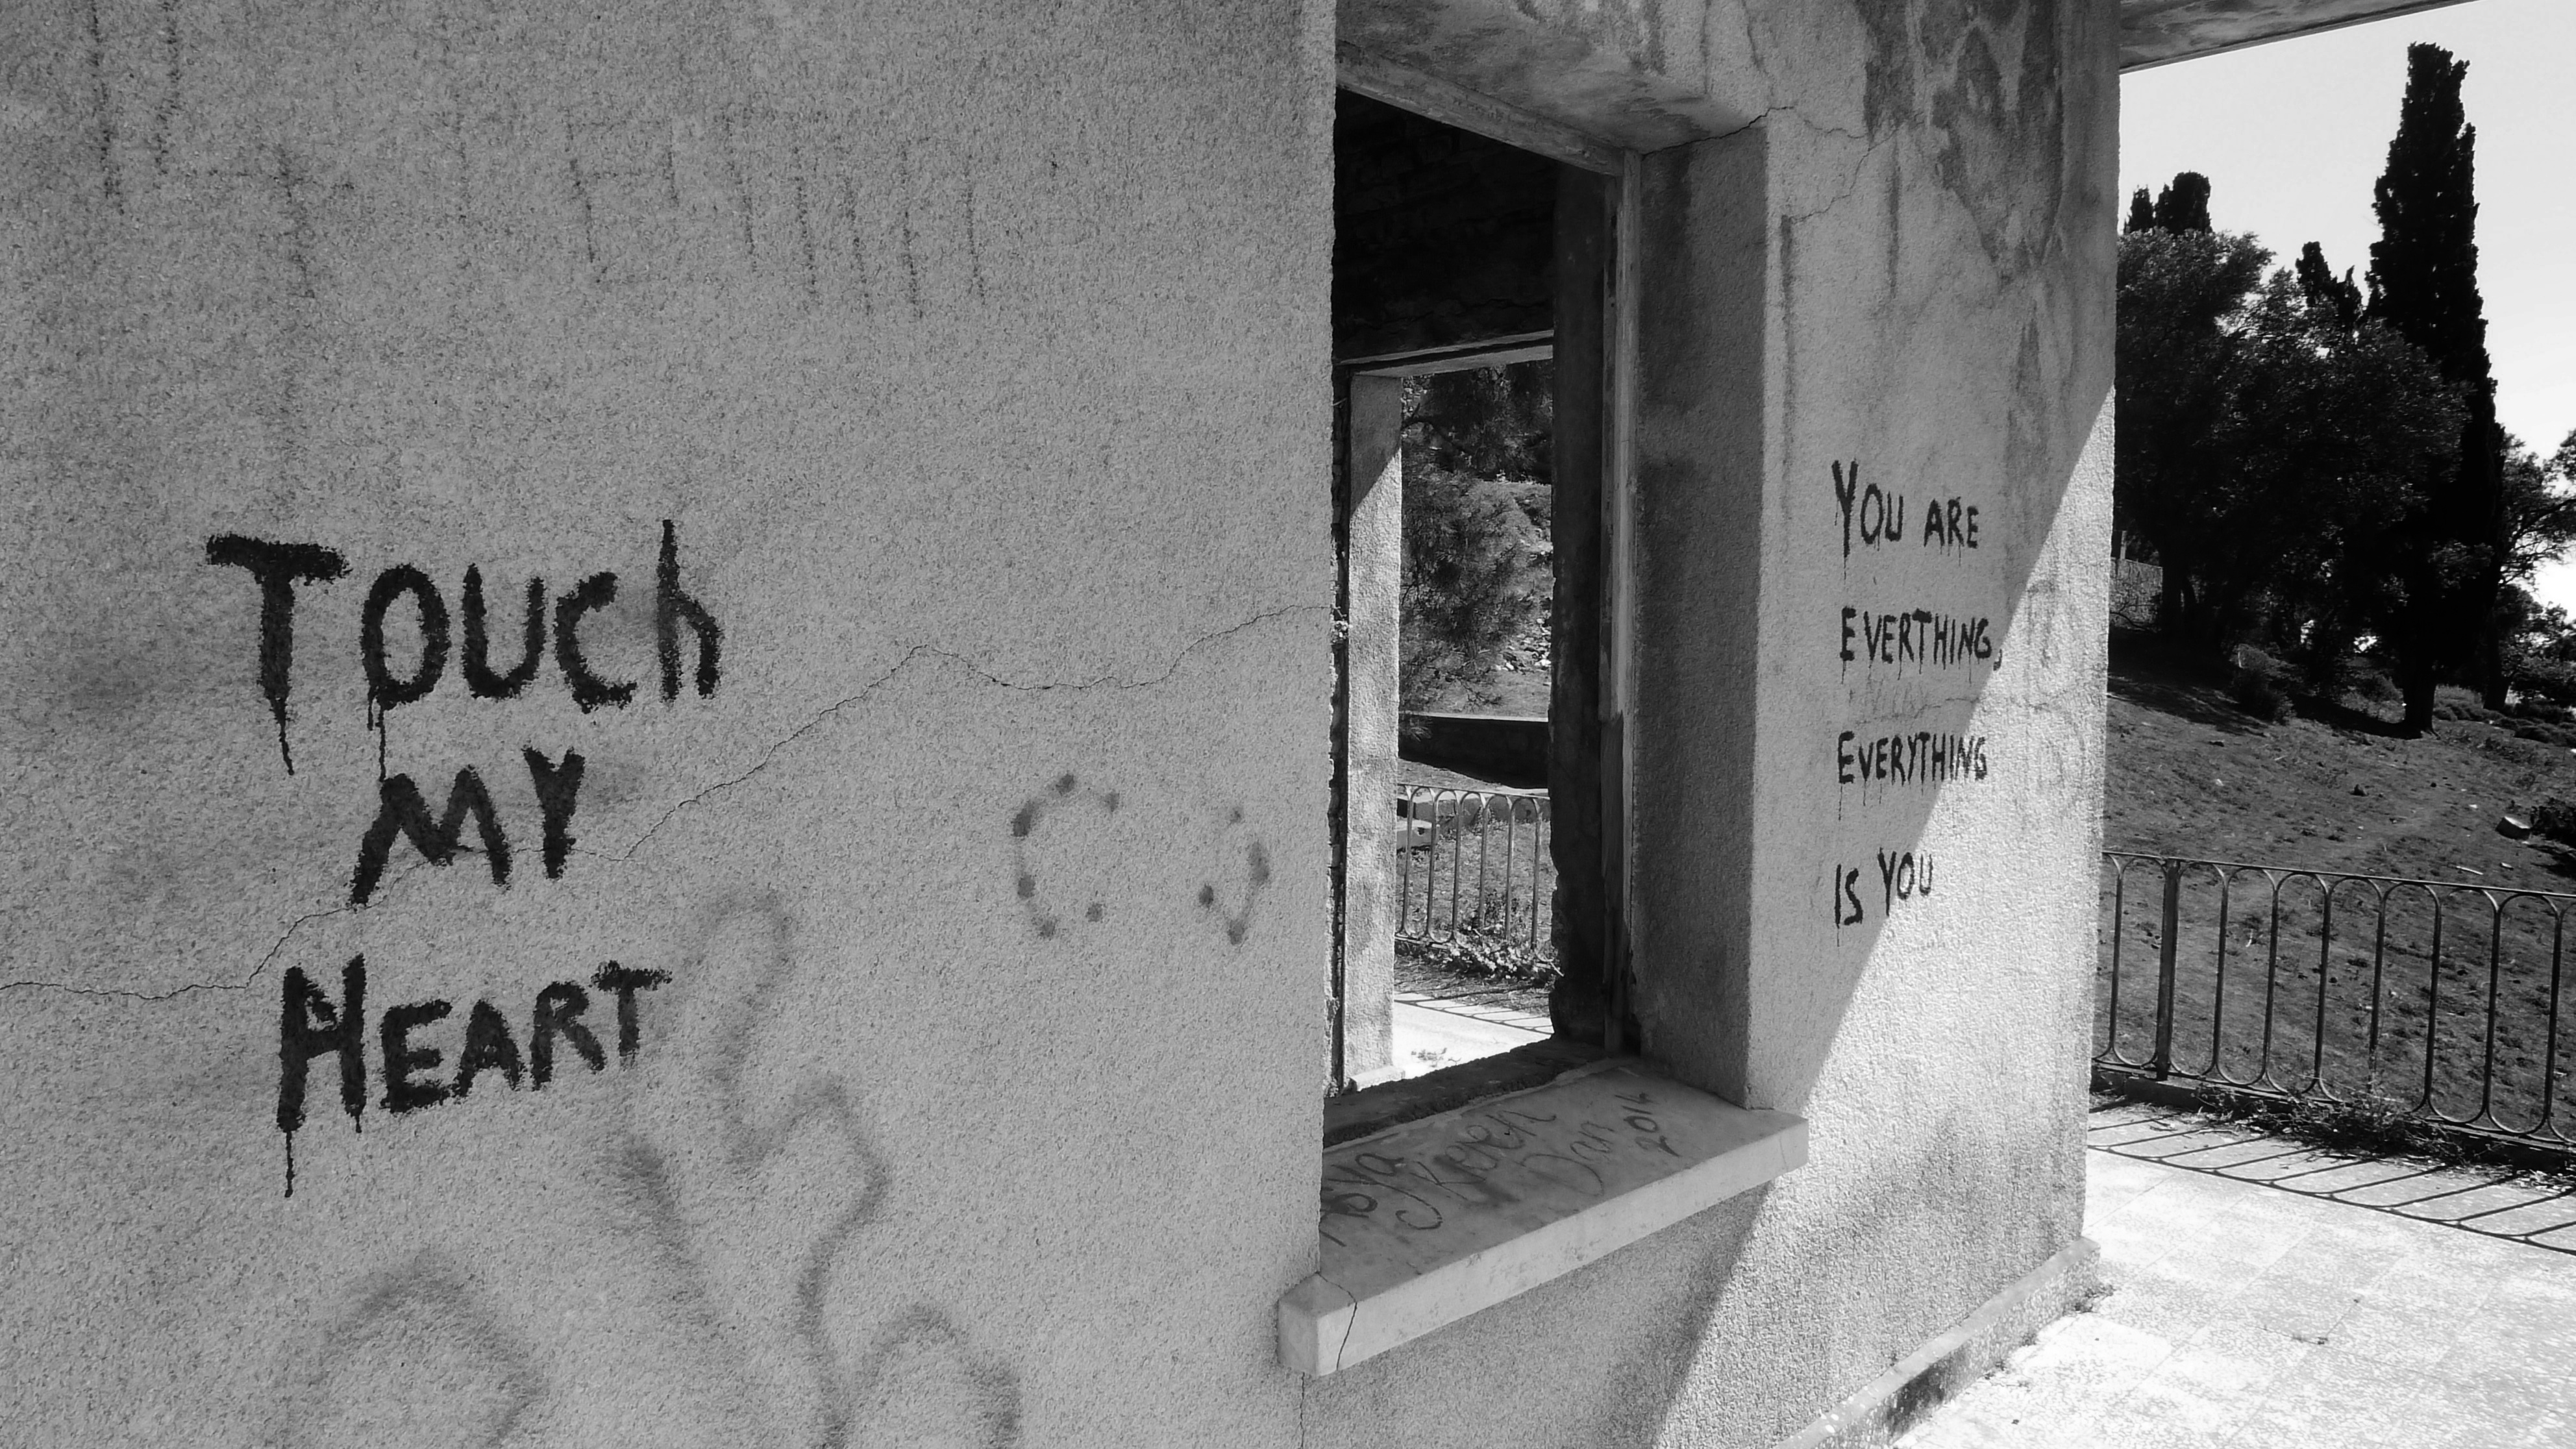
black and white, road, white, street, wall, color, black, monochrome, art, photograph, urban area, monochrome photography